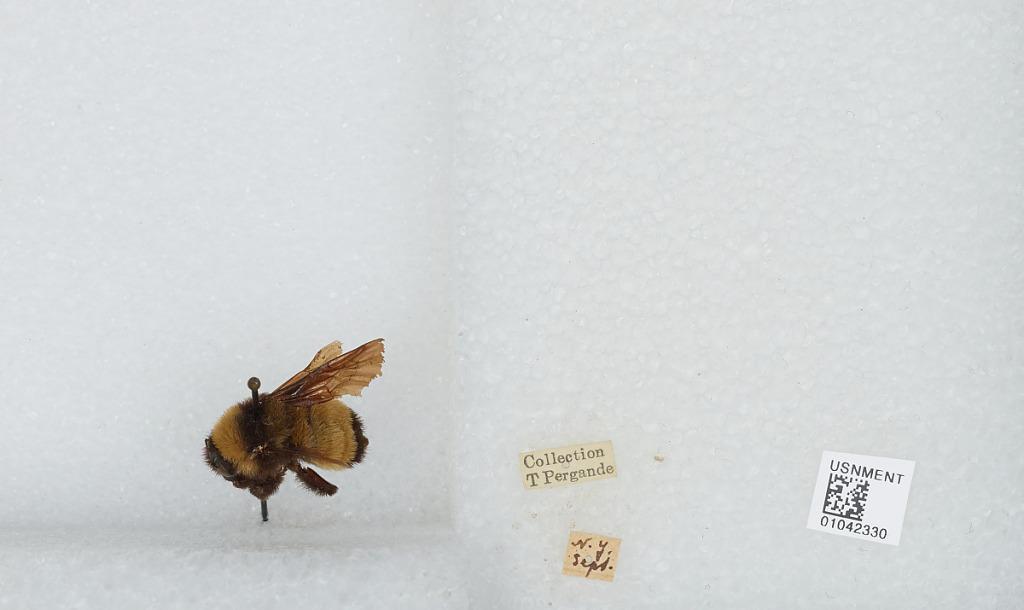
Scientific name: Bombus sp.
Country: United States
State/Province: New York